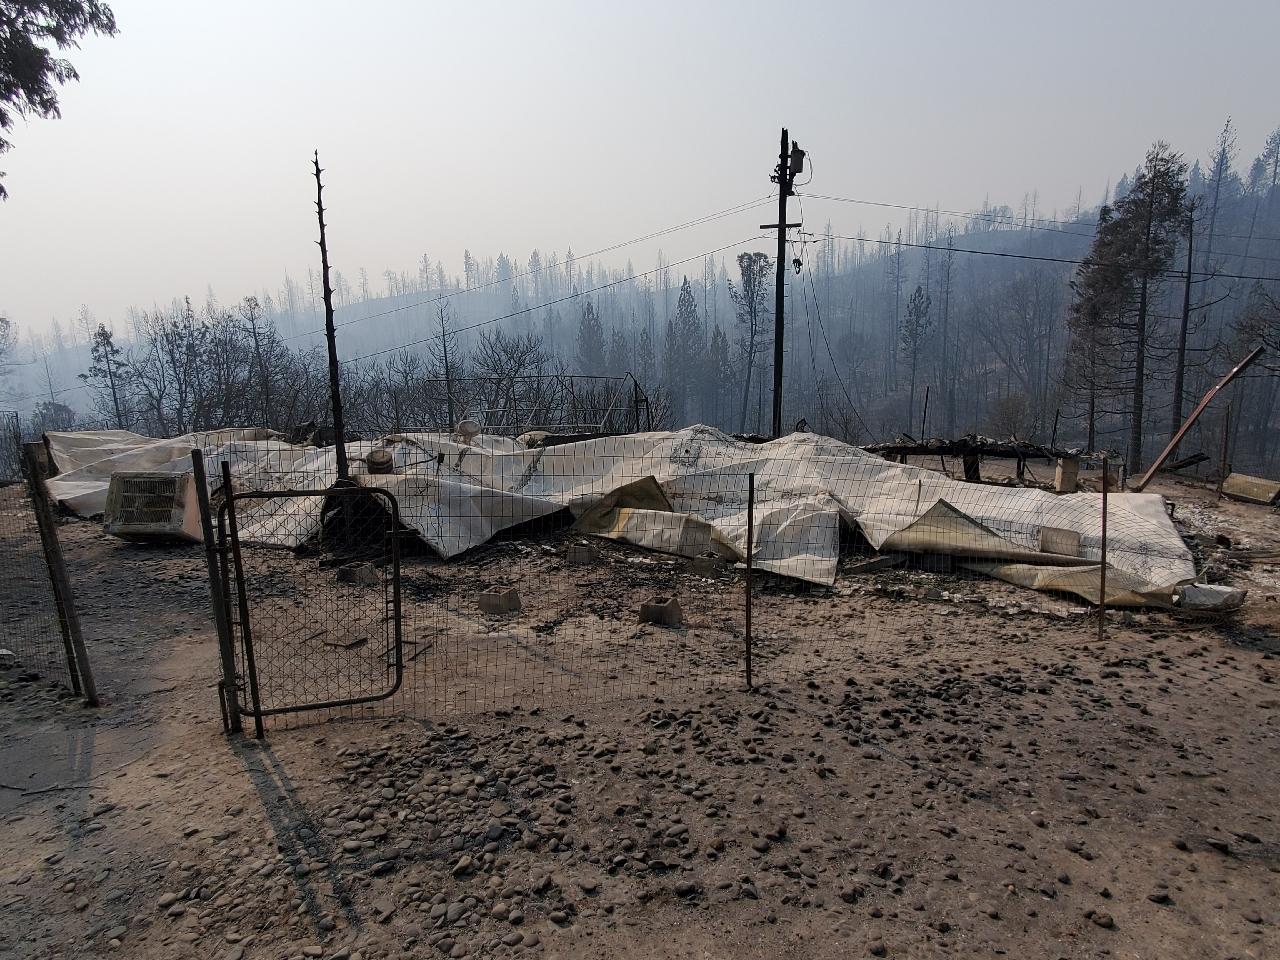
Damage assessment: destroyed